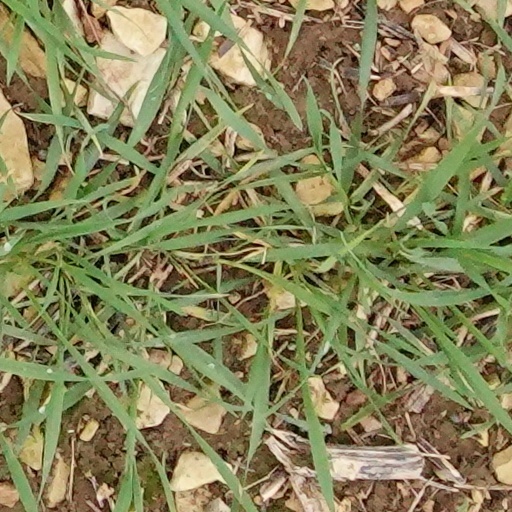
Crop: wheat